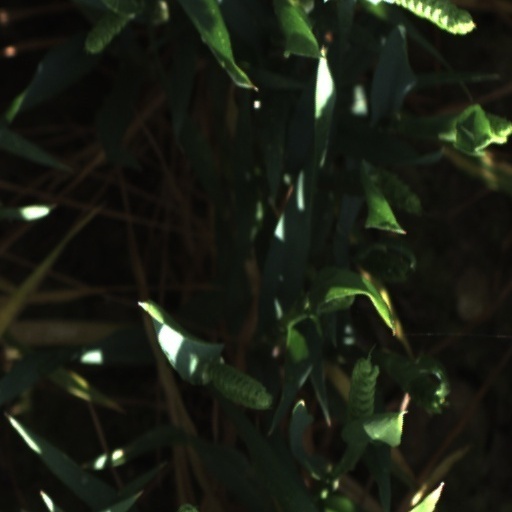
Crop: wheat